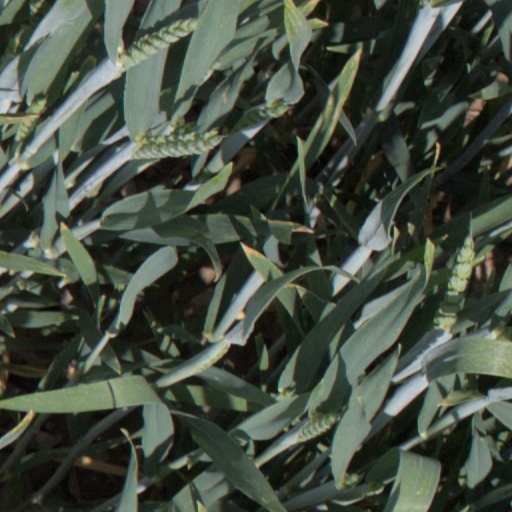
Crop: wheat